Darkstars

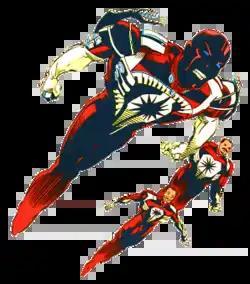
Ferrin Colos and his Darkstar deputies, in "Darkstars" #3 (December 1992). Art by Larry Stroman (pencils), Scott Hanna (inks), and Juliana Ferriter (colors).

The first Darkstars were a group of intergalactic policemen that appeared in comic books published by DC Comics. They were introduced in "Darkstars" #1 (October 1992), and were created by Michael Jan Friedman and Larry Stroman. The series lasted a total of 39 issues, ending with issue #38 (Jan. 1996), with an issue #0 (Oct. 1994) published between issues #24 and 25 during the "Zero Hour" crossover event storyline.